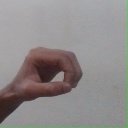
अक्षर: औ